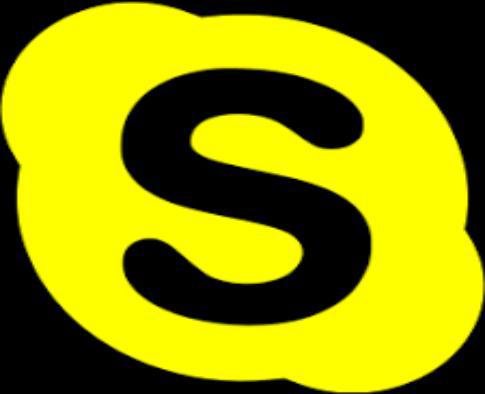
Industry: Others